Second Battle of Bull Run

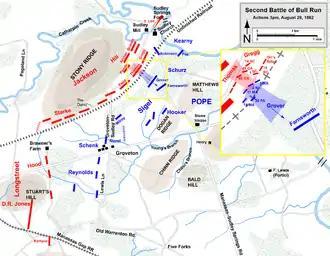
August 29, 3 p.m.: Grover's attack

Pope, assuming that the attack on Jackson's right would proceed as he thought he had ordered, authorized four separate attacks against Jackson's front with the intent of diverging the Confederates' attention until Porter delivered the fatal blow. Brig. Gen. Cuvier Grover's brigade attacked at 3 p.m., expecting to be supported by Kearny's division. With Isaac Stevens's division behind him as support, Grover moved his brigade into the woods and charged right at Edward Thomas's Georgia brigade. Grover's men got all the way to the railroad embankment and unleashed a volley of near point-blank fire on Thomas's regiments, followed by a bayonet charge. Taken by surprise, the Georgians fell back and fierce hand-to-hand combat ensued. Maxcy Gregg's South Carolinans came to reinforce them, followed by Dorsey Pender's brigade of North Carolinans. Pender hit Grover's brigade in the flank and sent the men fleeing in panic with over 350 casualties. Pender's brigade then surged out of the woods in pursuit of Grover, but once again the Union artillery on Dogan Ridge was too powerful; a strong barrage forced Pender to retreat. Meanwhile, to the north, Joseph Carr's brigade had been engaged in a low-level firefight with Confederate troops, in the process wounding Isaac Trimble, one of Jackson's most dependable brigadiers since the Valley Campaign the previous spring. With Nelson Taylor's brigade of Hooker's division in support, James Nagle's brigade of Reno's division surged forward and slammed into Trimble's brigade, temporarily leaderless. Trimble's men were routed and began to retreat in disorder, but like all the previous Union attacks during the day, Nagle was unsupported and had no chance against overwhelming enemy numbers. Henry Forno's Louisiana brigade counterattacked and drove Nagle back. Bradley Johnson and Col. Leroy Stafford's 9th Louisiana joined in the assault. To the south, John Hood's division had just arrived on the field, forcing back Milroy and Nagle. Milroy's already exhausted brigade fell apart and started to run from the onslaught. To check the Confederate counterattack, Pope pulled Schenck from south of the turnpike and with artillery support, forced the Confederates back to the shelter of the railroad embankment. While all this was going on, Kearny still remained out of the action.